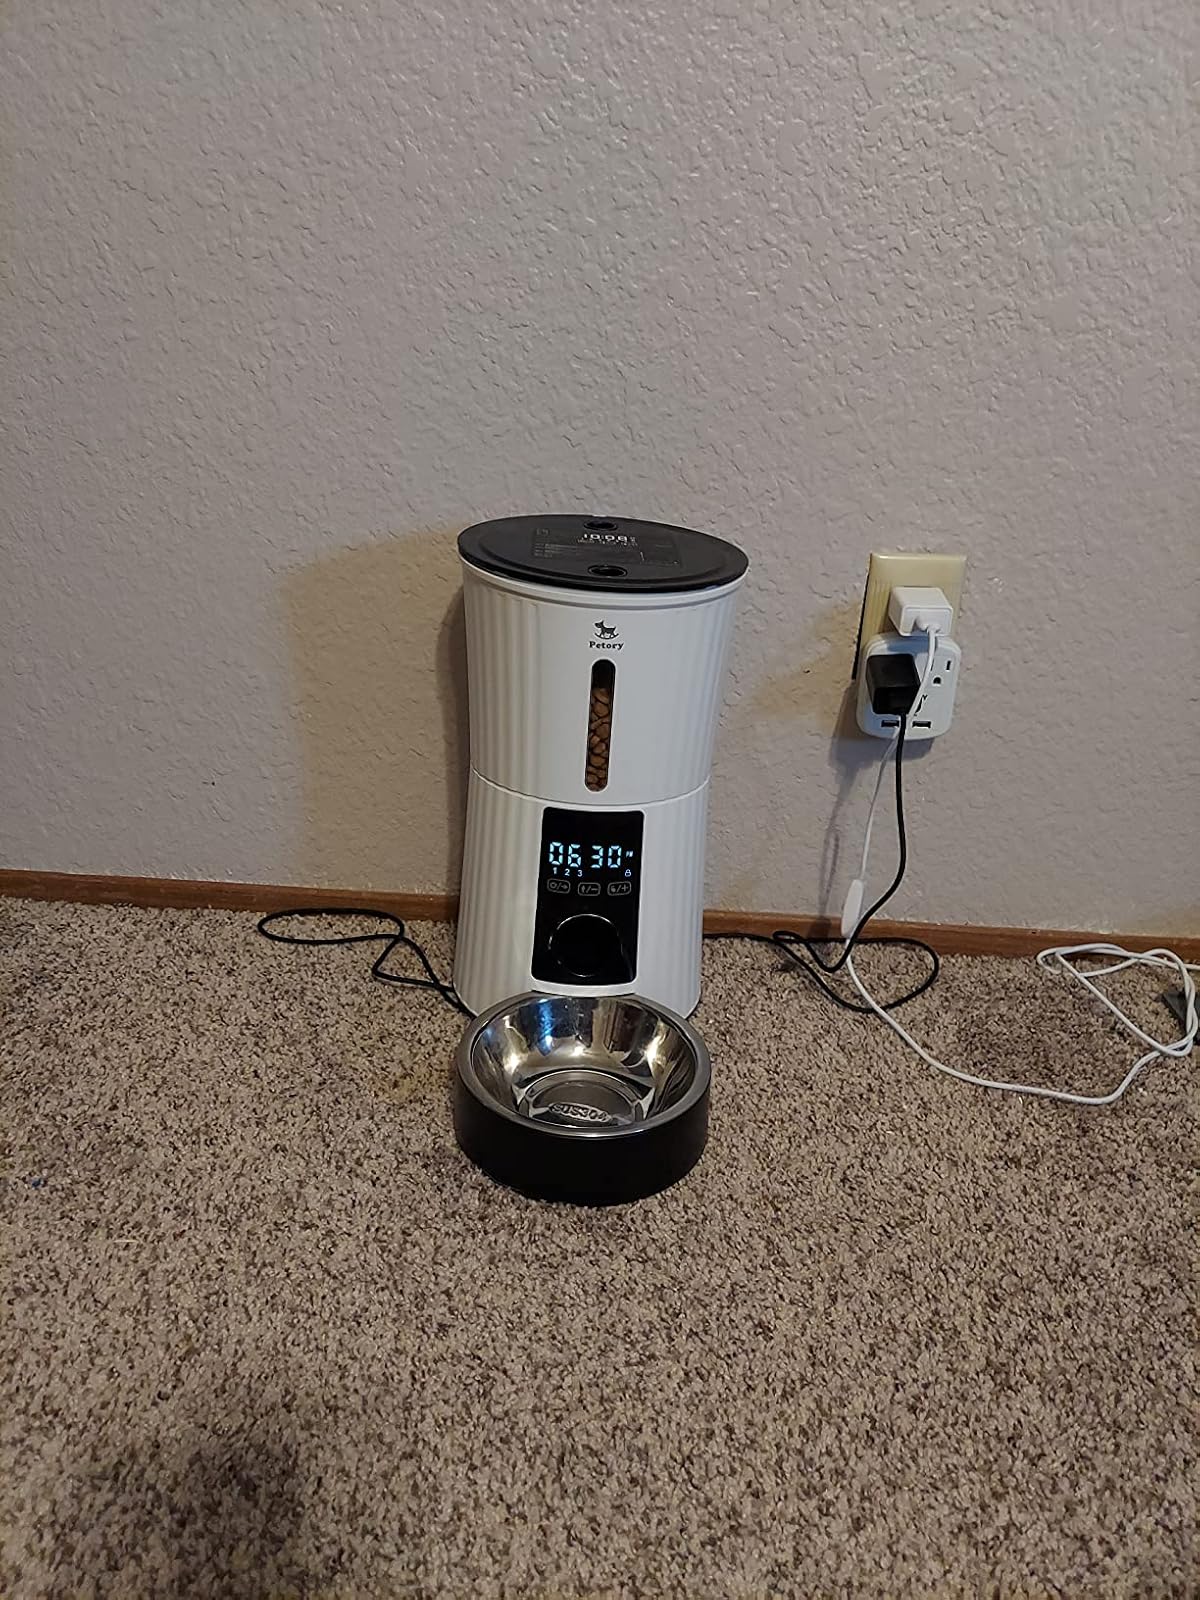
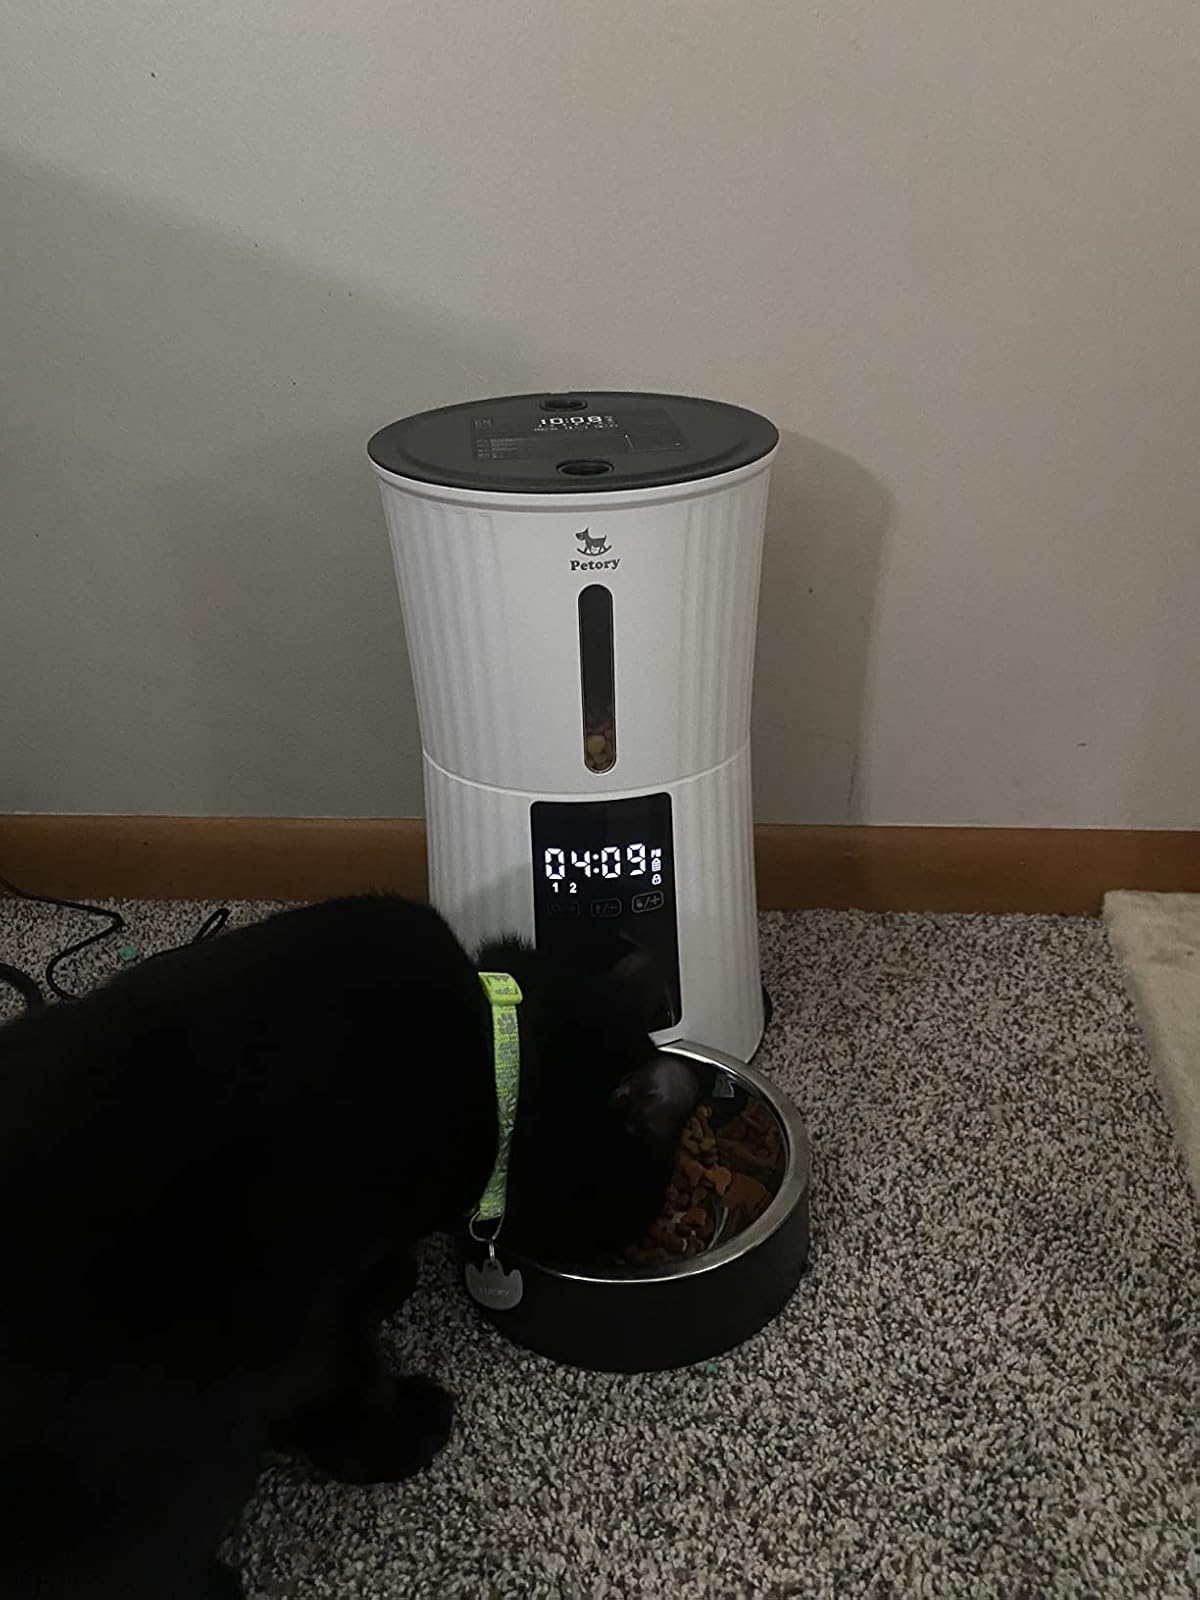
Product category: items_feeder
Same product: yes